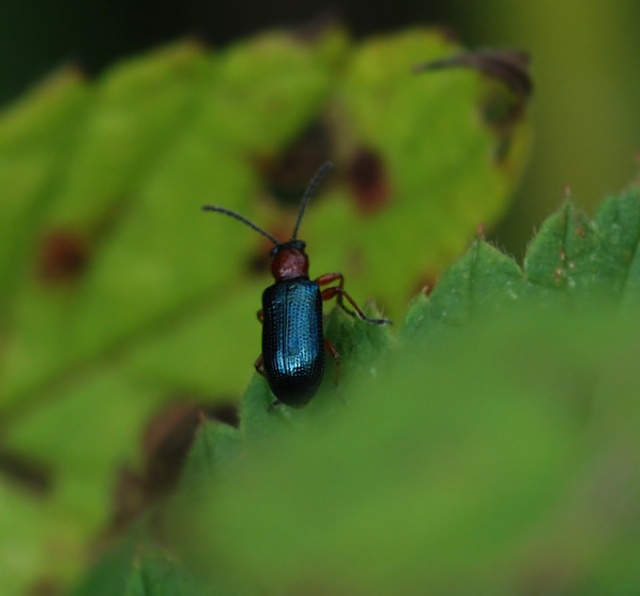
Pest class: cereal_leaf_beetle